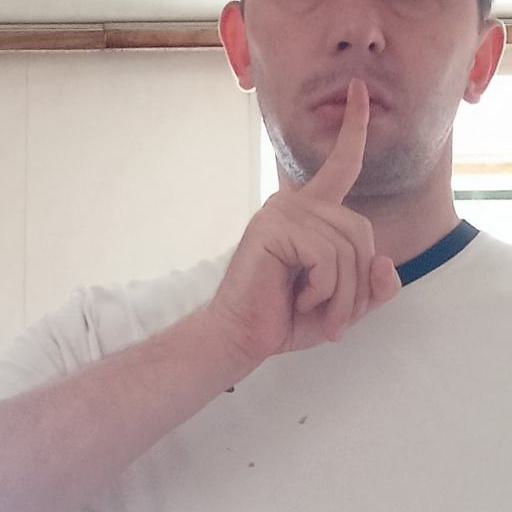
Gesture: mute